CRRC Ziyang

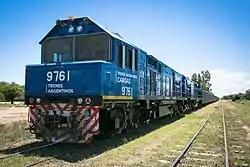
CDD6A1 locomotive used in freight trains in Argentina

The company was established in 1966. Over the past 50 years, the company has produced more than 7000 units of various types of diesel and electric locomotives, which have been radiated to the national railways, local (joint venture) railways, metallurgy, petrochemical, mining and other industries. It has been exported more than 1000 units diesel locomotives to more 30 countries in Asia, Africa, America, and Australia. And more than 95% of the products exported to countries along the “Belt and Road” such as Kazakhstan, Turkmenistan, and Pakistan.